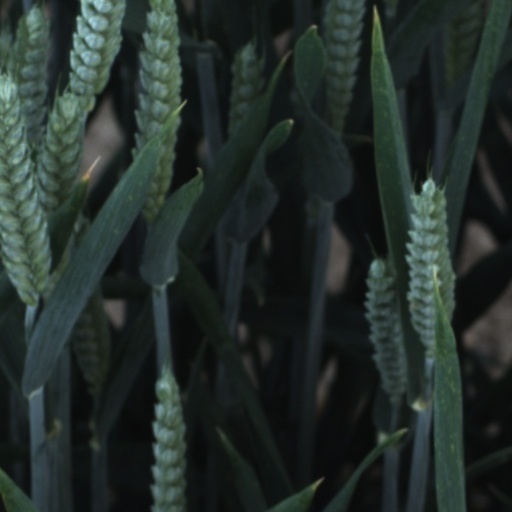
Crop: wheat